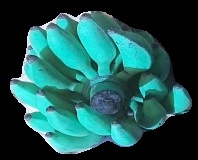
Variety: elakki-bale
Grade: grade3